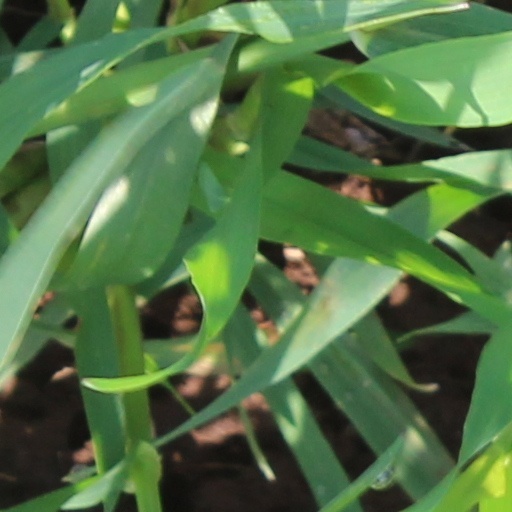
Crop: wheat